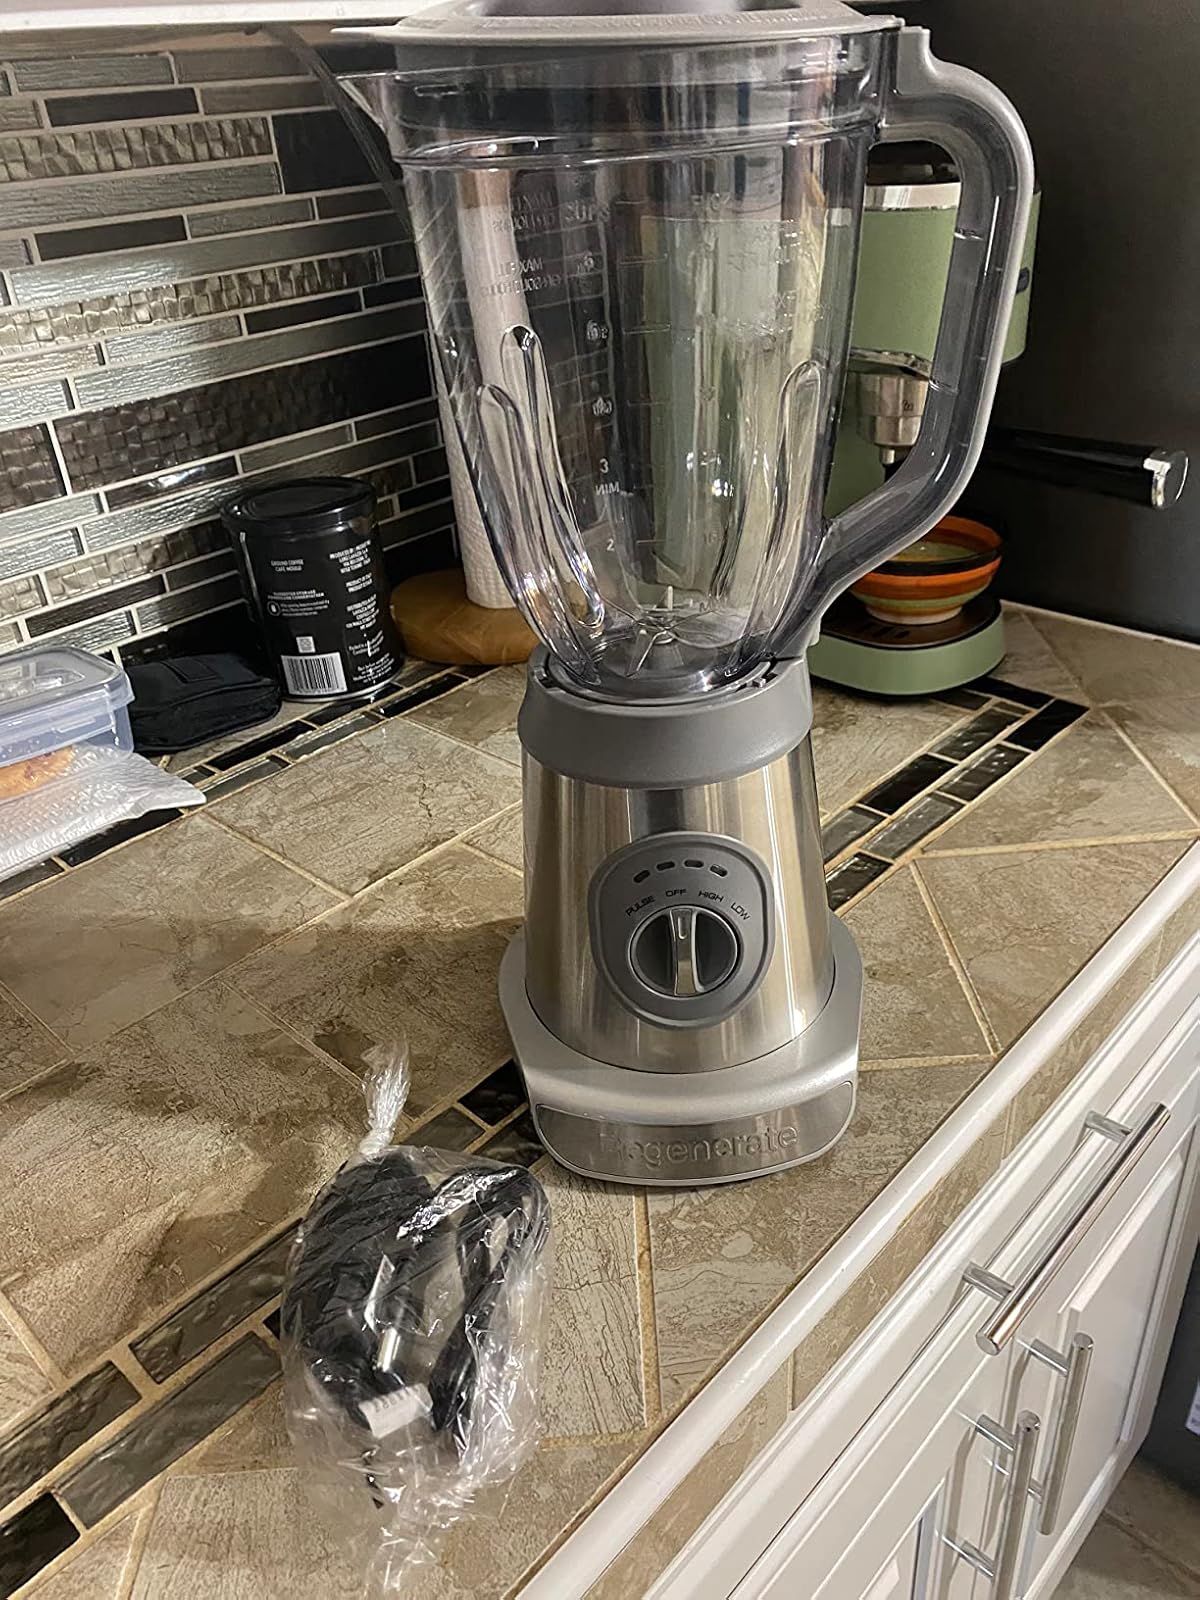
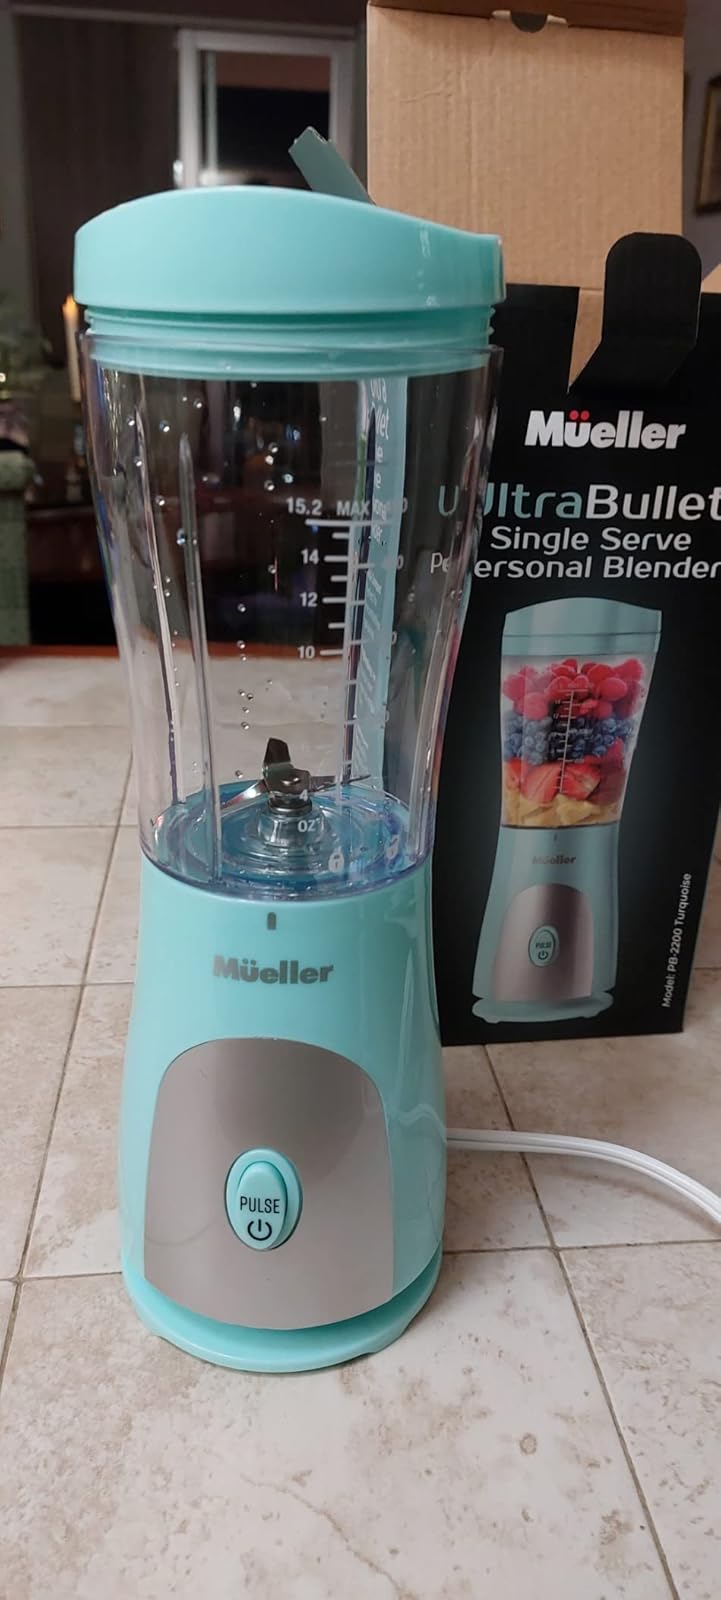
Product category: items_blender
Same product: no